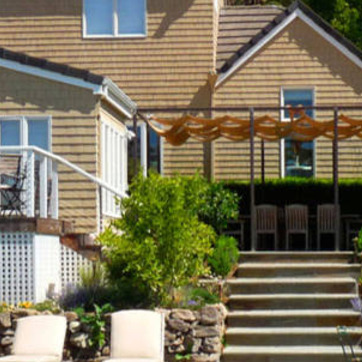
Material: foliage